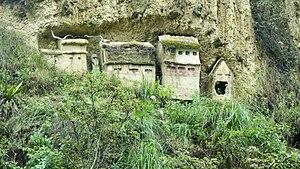
L'un des site funéraire Chachapoyas proche de Revash - District de Santo Tomás - Province de Chachapoyas, région d'Amazonas - Pérou du nord.
Revash est un site funéraire du peuple Chachapoyas du Pérou, situé à 60 km au sud de la ville de Chachapoyas dans le district de Santo Tomás de la Province de Chachapoyas, région d'Amazonas au nord du pays.